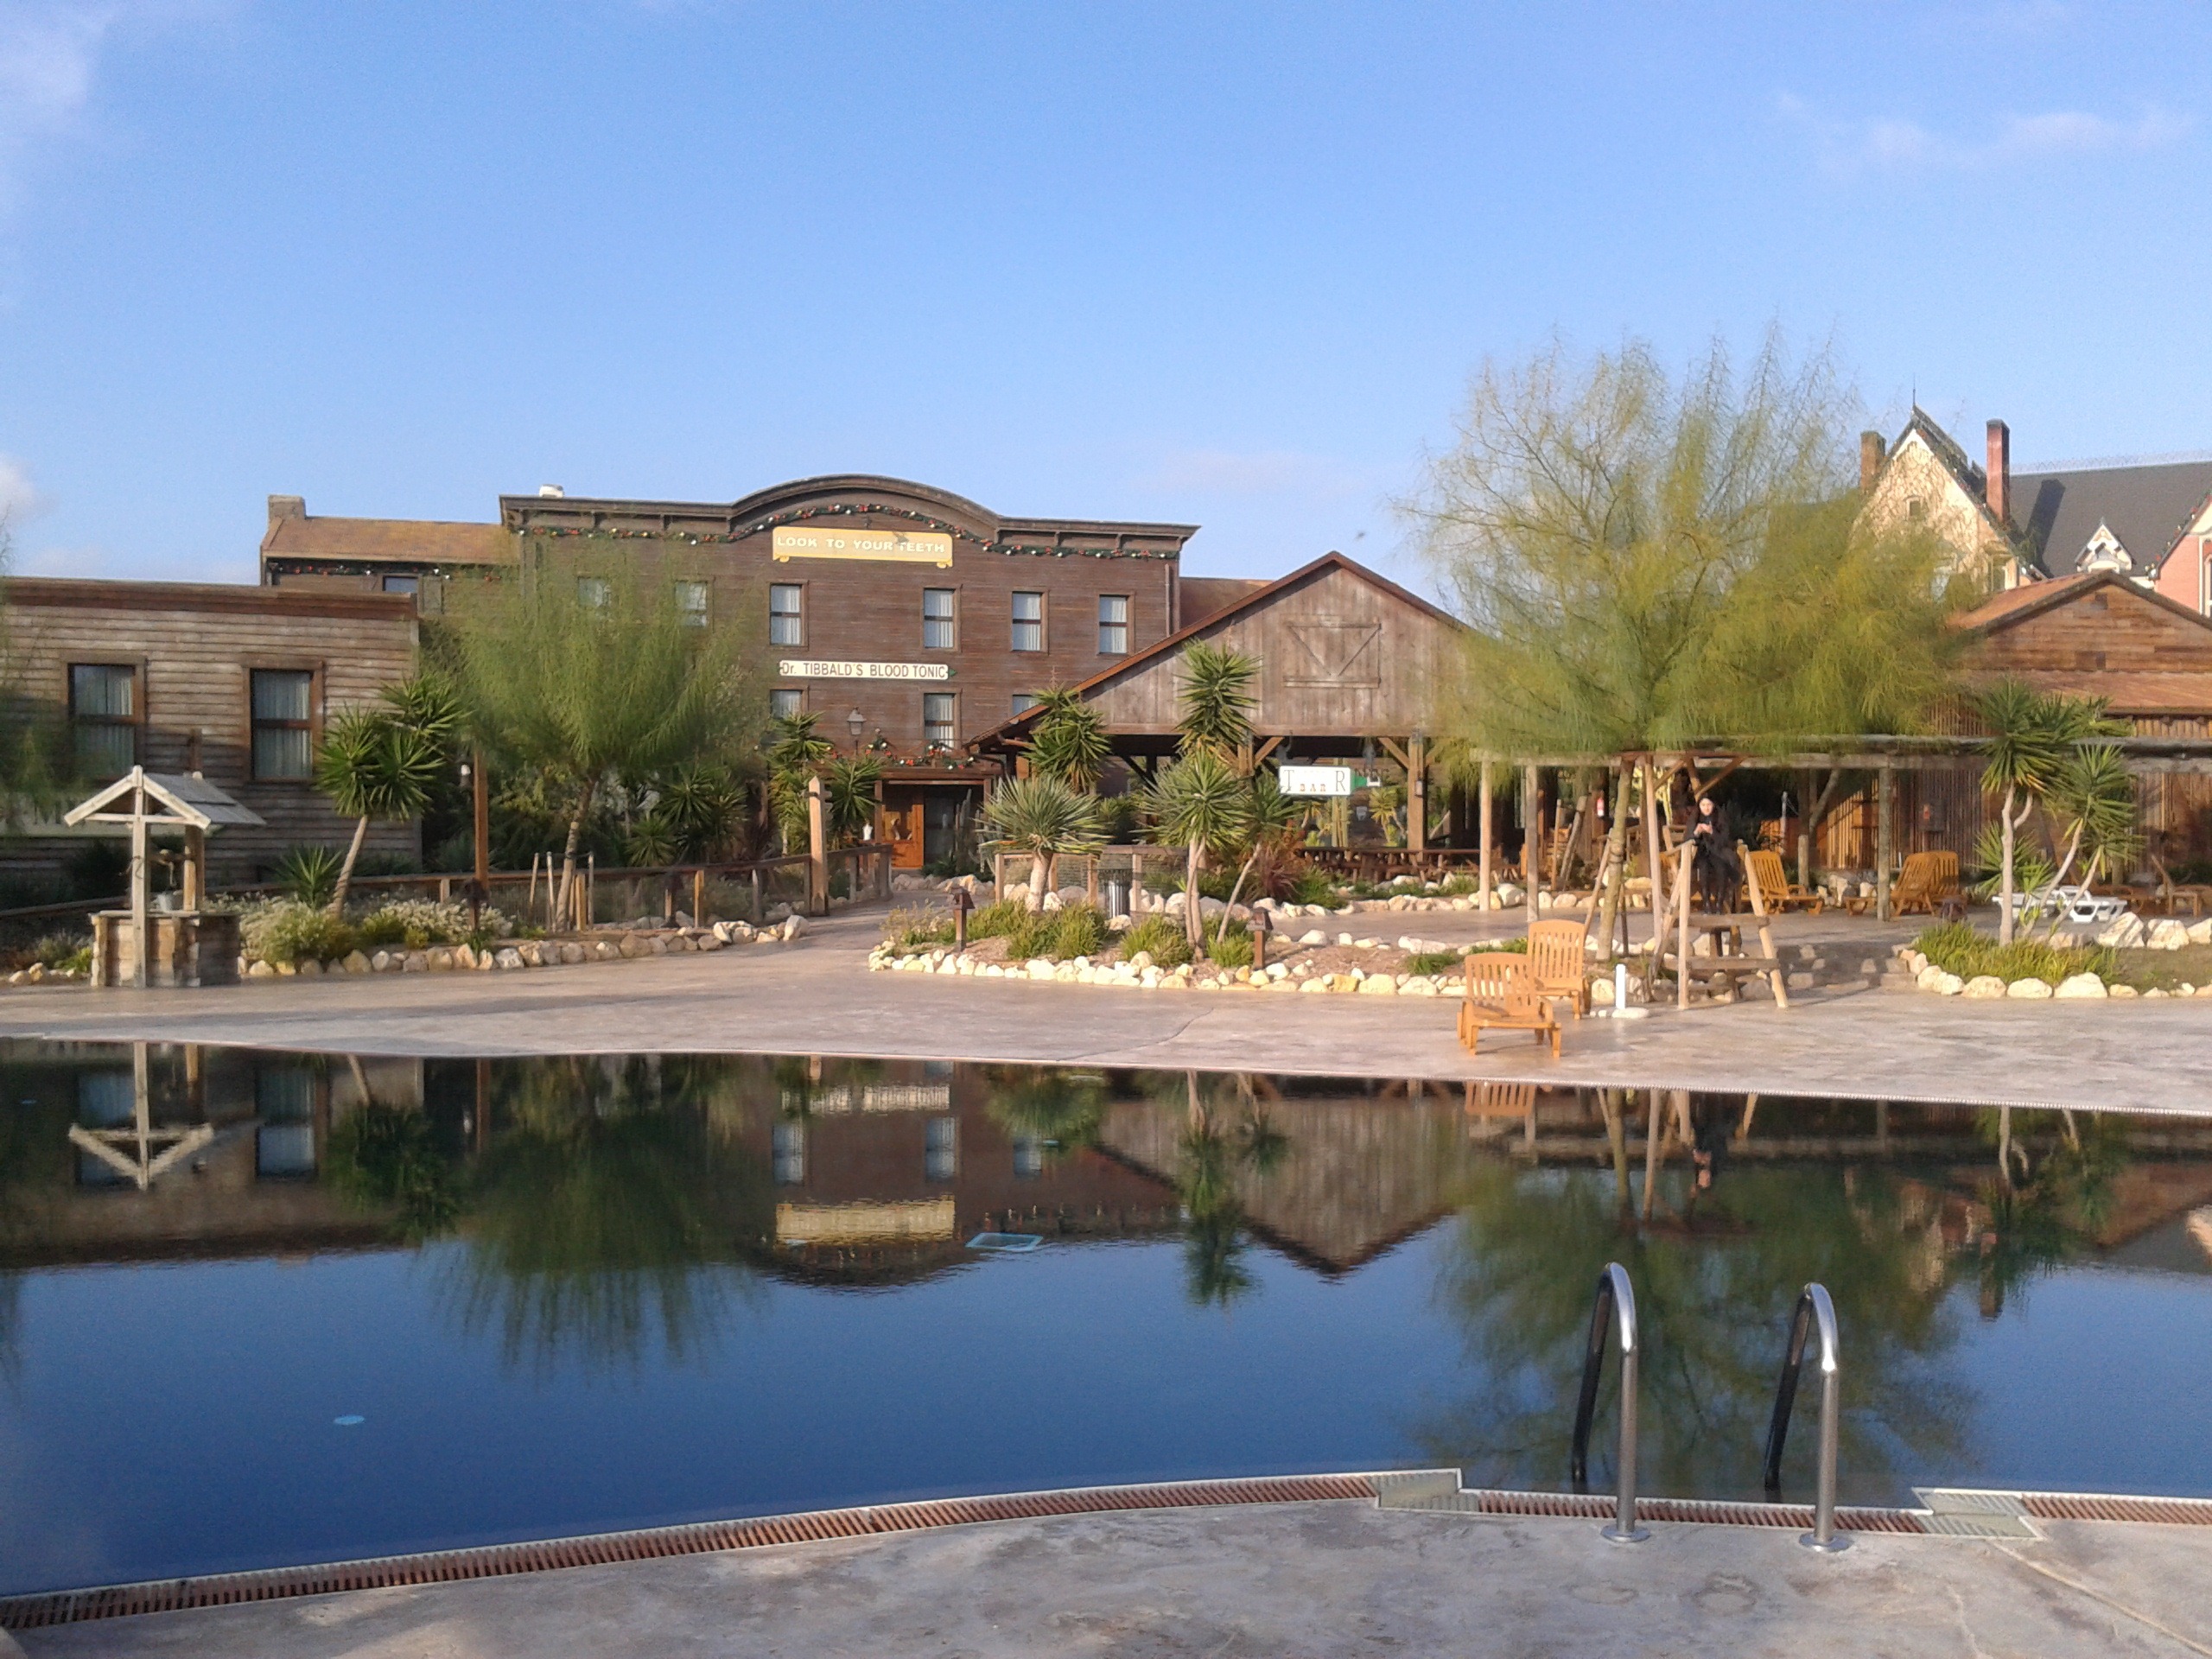
villa, home, village, swimming pool, property, marina, hotel, resort, estate, condominium, real estate, port aventura, hotel gold river